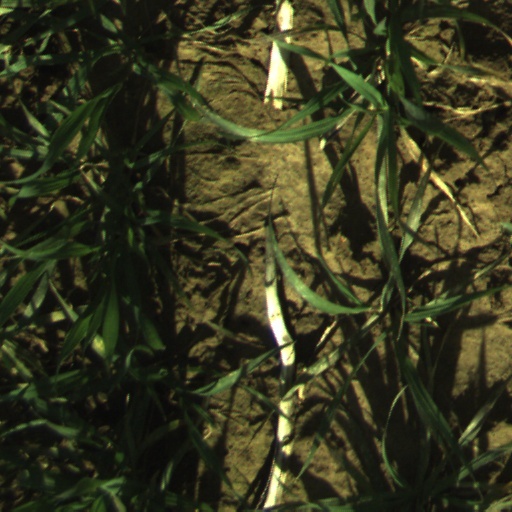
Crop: wheat